Spetsnaz GRU

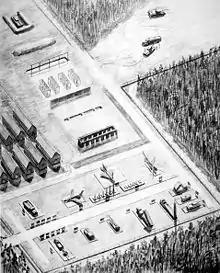
A depiction of a Spetsnaz GRU training installation as published in "Soviet Military Power", 1984

Spetsnaz GRU, formally known as Special Forces of the Main Directorate of the General Staff of the Russian Armed Forces, is the special forces ("spetsnaz") of the GRU, the foreign military intelligence agency of the Armed Forces of the Russian Federation.